Alibori Department

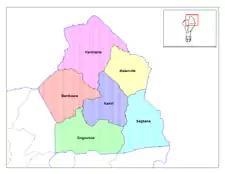
Communes of Alibori

The department of Alibori was created in 1999, when it was split off from Borgou Department. Since 2008, the department's capital has been Kandi. Alibori is subdivided into six communes, each centered at one of the principal towns: Banikoara, Gogounou, Kandi, Karimama, Malanville and Ségbana.